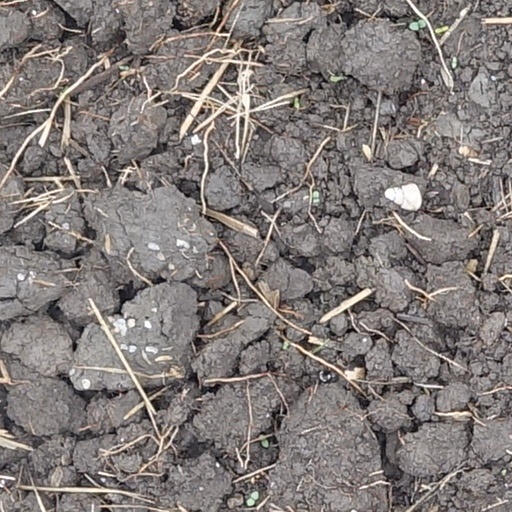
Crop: wheat